Quebecair

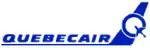
1970s Logo

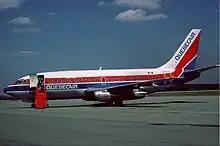
Boeing 737-200 at Wabush Airport in 1985.

The company took over "Air Gaspé" in 1973 and acquired more northern routes. In 1974 it bought two Boeing 707s for charter work and also a Boeing 727-100 aircraft. It conducted charter flights to destinations in Florida, the Caribbean, Europe and Hawaii. Charter flights were discontinued in 1979 and the 707s were sold off. According to the February 1976 and November 1979 Official Airline Guides (OAG), Quebecair operated the Boeing 727-100 jetliner in scheduled passenger operations between Montreal, Quebec City and other destinations in Quebec and Newfoundland provinces.